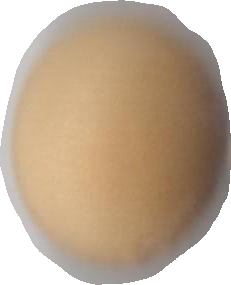
Variety: Dega